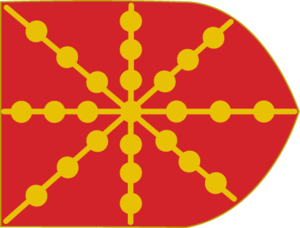
Spaniens flag / Historiske flag
Navarras fane
Spaniens flag består af tre vandrette striber i farverne rød-gul-rød, hvor den midterste gule stribe er dobbelt så bred som de røde. Spaniens rigsvåben er afbildet på den gule stribe, mens flaget uden rigsvåbnet benyttes som en variant både på land og som koffardiflag til søs.